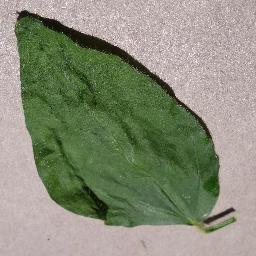
Label: Soybean___healthy